Norman Biggs

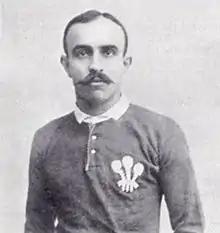
Biggs in Wales jersey

Norman Witchell Biggs (3 November 1870 – 27 February 1908) was a Welsh international rugby union wing who played club rugby for Cardiff and county rugby for Glamorgan. Both Biggs and his brother Selwyn played international rugby for Wales, though they never played together in the same match for Wales. Biggs also played cricket for Glamorgan and in 1893 was part of a team that took on Cardiff in a two-day match; he faced his brother Selwyn, who was a member of the Cardiff team.